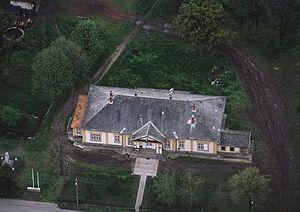
Pusztamonostor est un village et une commune du comitat de Jász-Nagykun-Szolnok en Hongrie.